Marsha Thomason

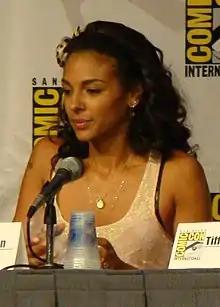
Thomason at the 2010 San Diego Comic-Con

Marsha Lisa Thomason Sykes (born 19 January 1976) is an English actress who is best known for playing Sara Evers in Disney's "The Haunted Mansion", Nessa Holt in the first two seasons of the NBC series "Las Vegas", Naomi Dorrit on the ABC series "Lost", FBI agent Diana Berrigan on the USA Network series "White Collar", and DS Jenn Townsend in ITV crime series "The Bay".